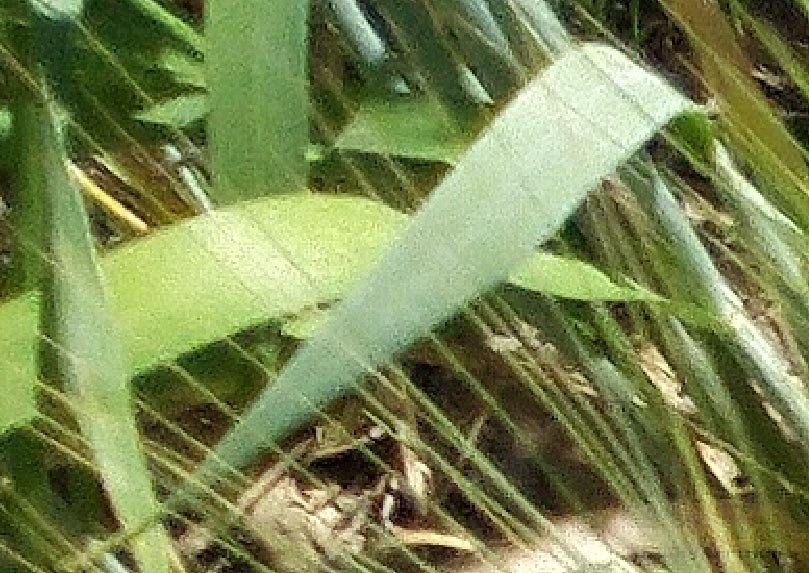
Label: Wheat___Healthy